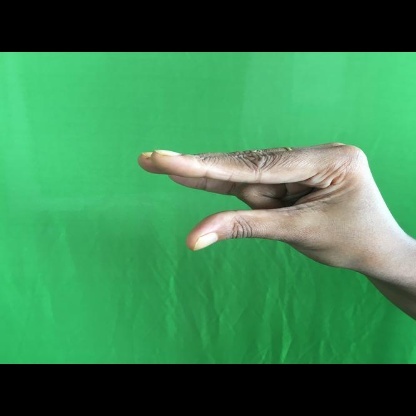
Mudra: Kangulam